Sky position (RA, Dec in degrees): 200.24, 20.202
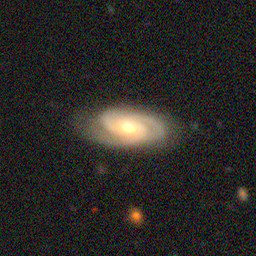
Galaxy morphology: Unbarred Loose Spiral Galaxies